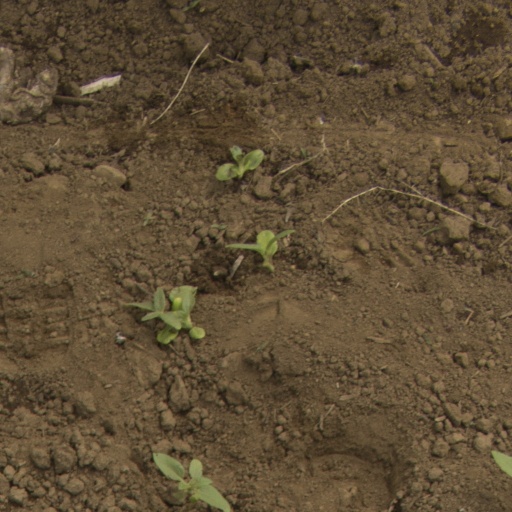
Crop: Jerusalem artichoke